Jason Castro (baseball)

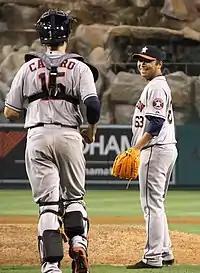
Castro with Chia-Jen Lo for the Houston Astros in 2013

On June 20, 2010, the Astros promoted Castro to the MLB from the Class AAA Round Rock Express. He made his MLB debut on June 22, 2010, at Minute Maid Park against the San Francisco Giants. He singled off Tim Lincecum in his first career at-bat. Castro hit his first major league home run on June 24, 2010, against Matt Cain.